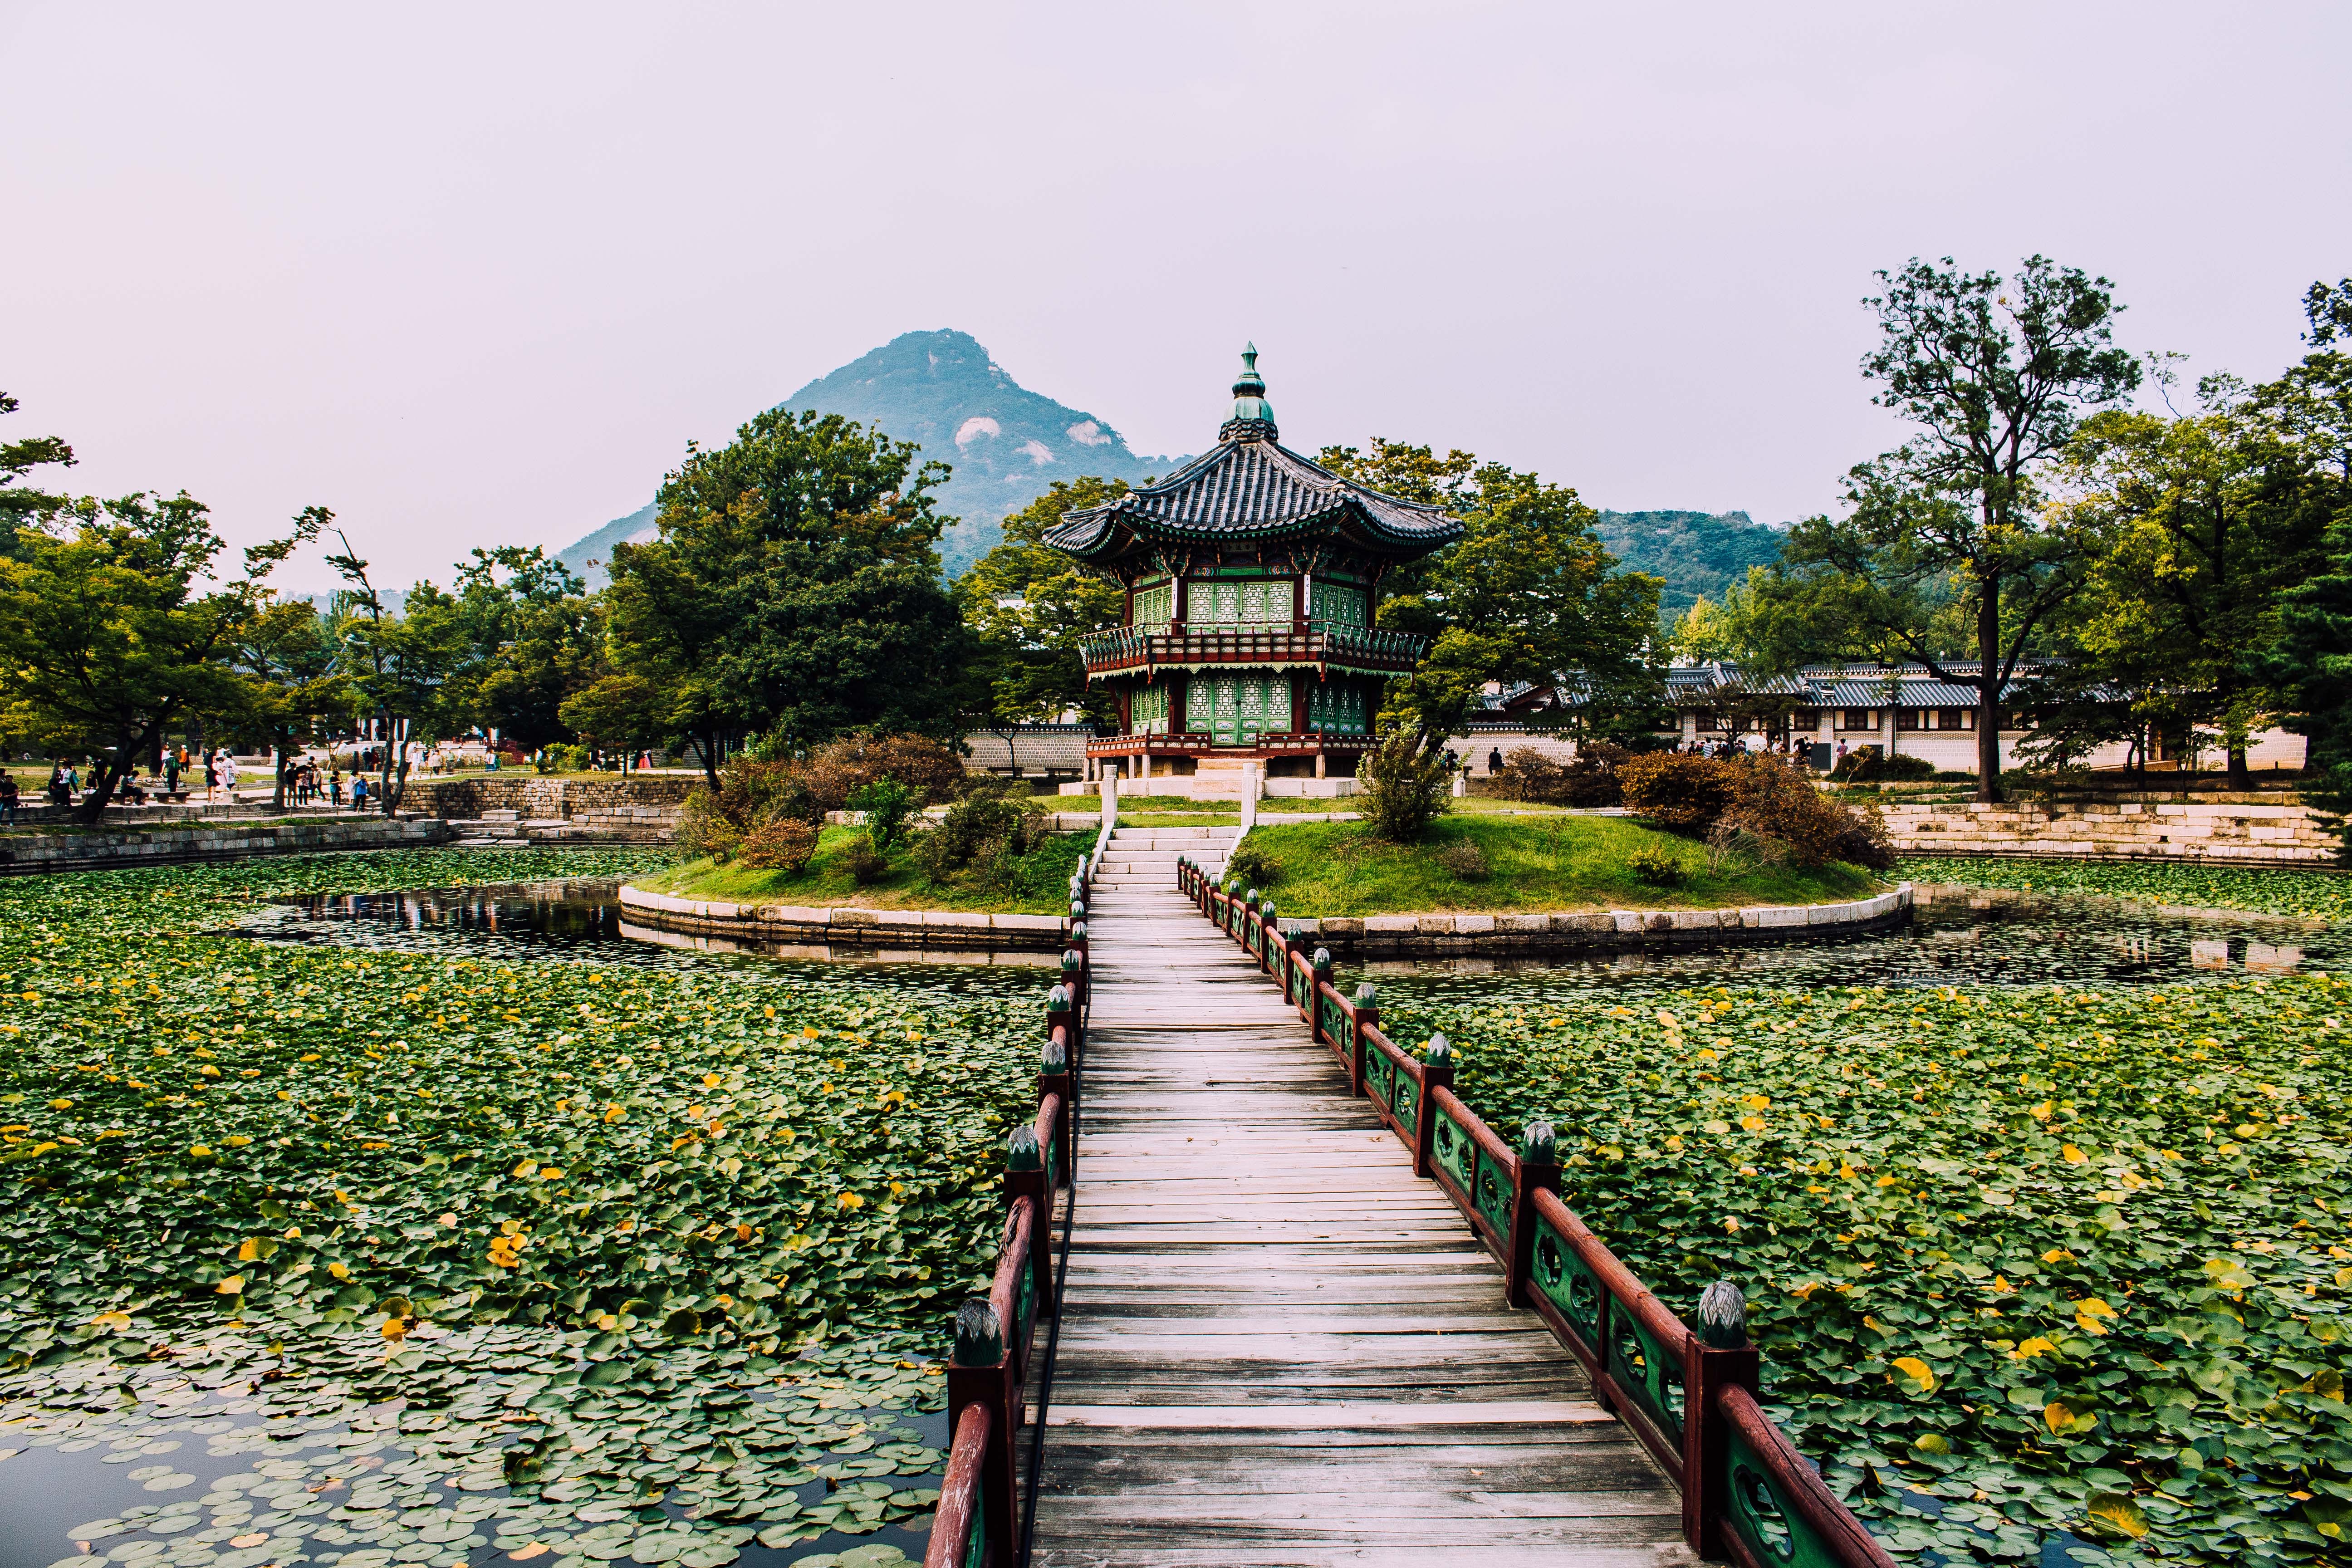
flower, walkway, village, park, botany, garden, tourism, resort, botanical garden, estate, rural area